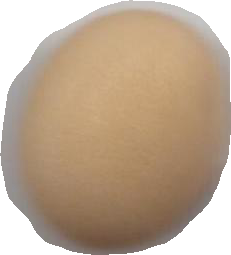
Variety: Anjasmoro